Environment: real
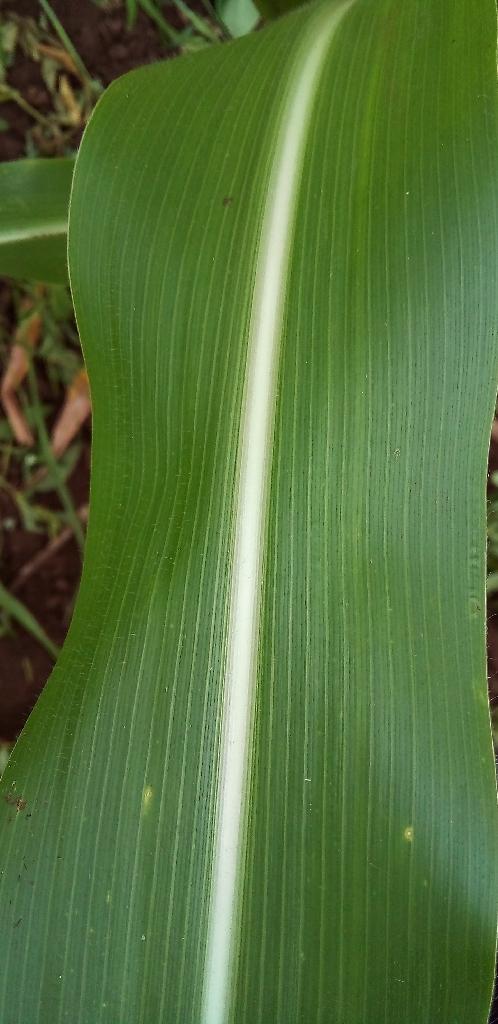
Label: healthy